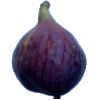
Label: fig